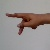
The image shows a hand gesture representing the letter 'P' in Indian Sign Language.